Seyyed Hossein Nasr

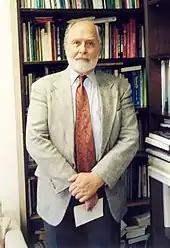
Nasr in 2002

In January 1979, the Iranian Revolution brought an end to the Pahlavi dynasty, and Nasr, who was visiting London with his family at the time, was unable to return to Iran. As a result, he lost his possessions, including his manuscripts and library. His family later settled in Boston. After teaching for a few months at the University of Utah, Nasr was appointed a professor of Islamic studies at Temple University in Philadelphia, which had one of the largest Ph.D. programs in religious studies in the United States. Ismail al-Faruqi was his colleague during his time there.